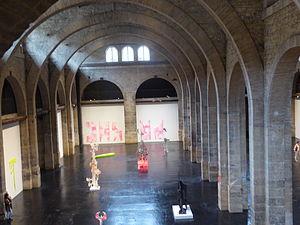
L'Entrepôt Lainé est un bâtiment de Bordeaux, construit en 1824 par l'architecte Claude Deschamps. Il était destiné à l'origine au stockage sous douane des marchandises en provenance des colonies, avant leur expédition à travers l'Europe. Jusqu'à son abolition en 1848, ces denrées sont en partie le fruit du travail des esclaves. Le bâtiment abrite aujourd'hui le CAPC Musée d'art contemporain de Bordeaux et Arc en rêve / centre d'architecture.